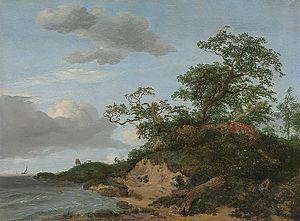
Jacob van Ruisdael est un peintre et graveur néerlandais, né à Haarlem vers 1628 et mort à Amsterdam le 10 mars 1682. Il est généralement considéré comme le peintre paysagiste le plus réputé du siècle d'or néerlandais, une période de grande opulence et d'accomplissement culturel au cours de laquelle la peinture hollandaise est devenue très populaire.